Clackmannanshire

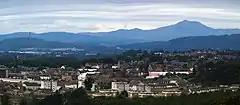
Alloa, current administrative centre and Clackmannanshire's largest town

The main industries are agriculture, brewing, and formerly coal mining. In 2006, permission was given for a waterfront development of the Docks area of Alloa, which has been in decline since the 1960s. There is a large glass works at Alloa.